Maldonado Stream

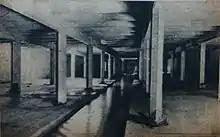
Interior view of the Maldonado drain

The Maldonado Stream (Arroyo Maldonado) is an underground storm sewer in the city Buenos Aires, Argentina, that runs below Juan B. Justo Avenue. Originally a stream draining into the Río de la Plata, its length goes through 10 of the 47 barrios of the city: Versalles, Liniers, Villa Luro, Vélez Sarsfield, Floresta, Villa Santa Rita, Villa Mitre, Caballito, Villa Crespo, and Palermo.